Bell Beaker culture

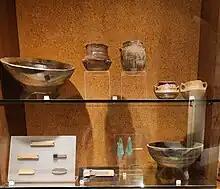

The featured "food vessels" and cinerary urns (encrusted, collared and cordoned) of the Irish Earlier Bronze Age have strong roots in the western European Beaker tradition. Recently, the concept of these food vessels was discarded and replaced by a concept of two different traditions that rely on typology: the bowl tradition and the vase tradition, the bowl tradition being the oldest as it has been found inserted in existing Neolithic (pre-beaker) tombs, both court tombs and passage tombs. The bowl tradition occurs over the whole country except the south-west and feature a majority of pit graves, both in flat cemeteries and mounds, and a high incidence of uncremated skeletons, often in crouched position. The vase tradition has a general distribution and feature almost exclusively cremation. The flexed skeleton of a man 1.88 meters tall in a cist in a slightly oval round cairn with "food vessel" at Cornaclery, County Londonderry, was described in the 1942 excavation report as "typifying the race of Beaker Folk", although the differences between Irish finds and e.g. the British combination of "round barrows with crouched, unburnt burials" make it difficult to establishes the exact nature of the Beaker People's colonization of Ireland.